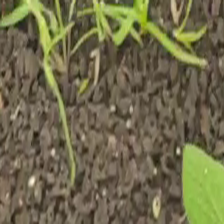
Weed species: Digitaria_SP_(Digitaria Sanguinalis )